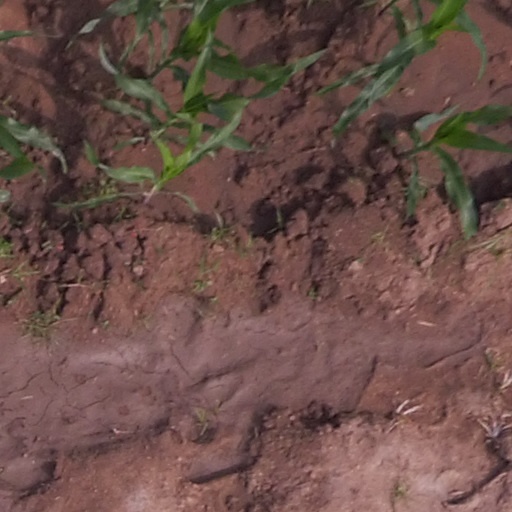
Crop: maize; corn